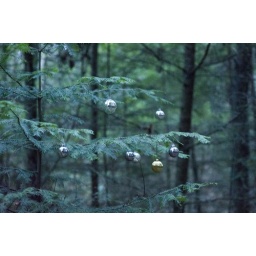
Lily Point, Point Roberts Wa on the Winter Solstice, December 21, 2010Someone decorated trees in the forest of Lily Point.